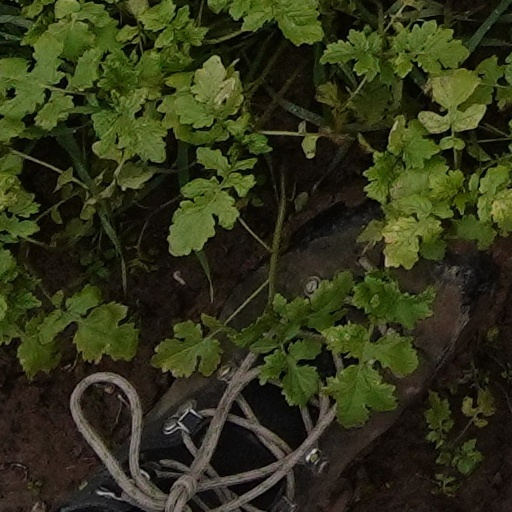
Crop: wheat